Science and technology in the United States

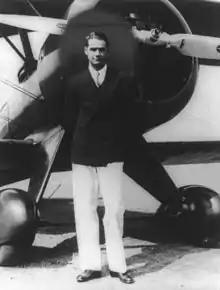
Howard Hughes with his Boeing 100 in the 1940s

During the 19th century Britain, France, and Germany were at the forefront of new ideas in science and mathematics. But if the United States lagged behind in the formulation of theory, it excelled in using theory to solve problems: applied science. This tradition had been born of necessity. Because Americans lived so far from the well-springs of Western science and manufacturing, they often had to figure out their own ways of doing things. When Americans combined theoretical knowledge with "Yankee ingenuity", the result was a flow of important inventions. The great American inventors include Robert Fulton (the steamboat); Samuel Morse (the telegraph); Eli Whitney (the cotton gin); Cyrus McCormick (the reaper); and Thomas Alva Edison, with more than a thousand inventions credited to his name. His research laboratory developed the phonograph, the first long-lasting light bulb, and the first viable movie camera.